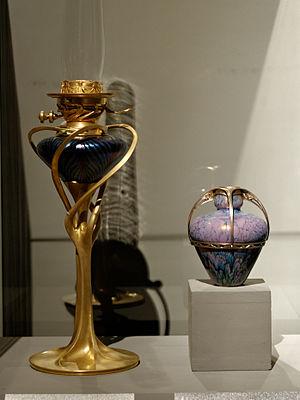
Lampes à pétrole, Anthony Selmersheim (1871-1971). Paris, c 1898
Tony Selmersheim est un architecte, un concepteur de meubles et un décorateur français.
Maurice Dufrène est un ébéniste, architecte d'intérieur, chef décorateur et écrivain français, né en 1876 à Paris et mort en 1955 à Nogent-sur-Marne.